Cause and Effect (Star Trek: The Next Generation)

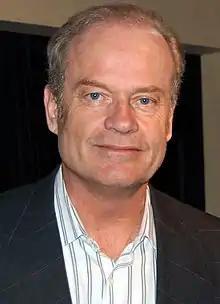
Kelsey Grammer was offered the role of Captain Morgan Bateson in "Cause and Effect", and was not required to audition.

The script was written by Brannon Braga, who sought to write a time-travel related episode without using a "screwed up time-lines" type plot. Braga called it the most enjoyable episode he wrote that season, as he had never seen a time loop episode before but he did not know how to get the crew out of the loop, nor what the message was which would be passed to a future loop. He attributed the poker game, which was not in the original plan, to a sugar rush after eating pancakes. He felt that the destruction of the "Enterprise" was the best possible cold open for the episode, and he was pleased with how he managed to tie the poker game into the overall plot. Braga named the USS "Bozeman" for his hometown of Bozeman, Montana, while the registration number of NCC-1941 was a reference to the comedy film "1941" (1979).